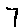
Label: 7